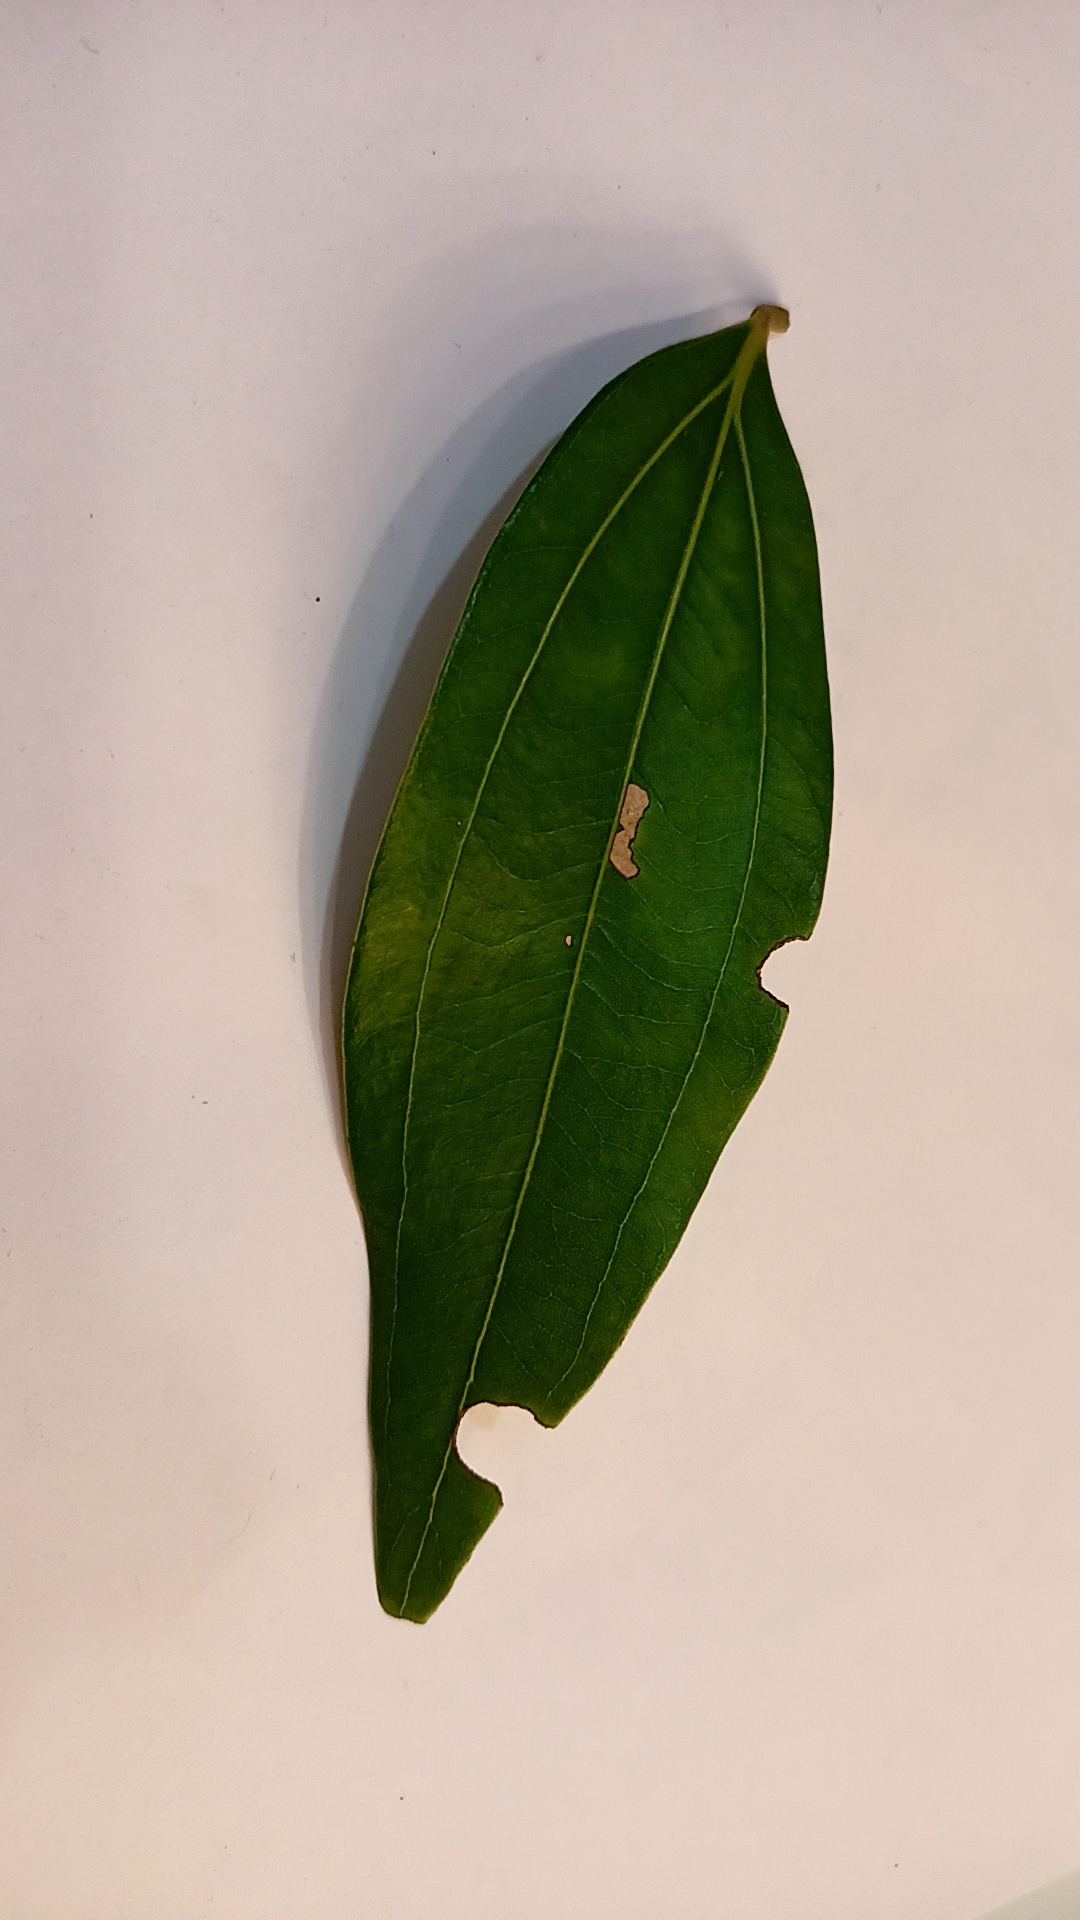
Label: Disease